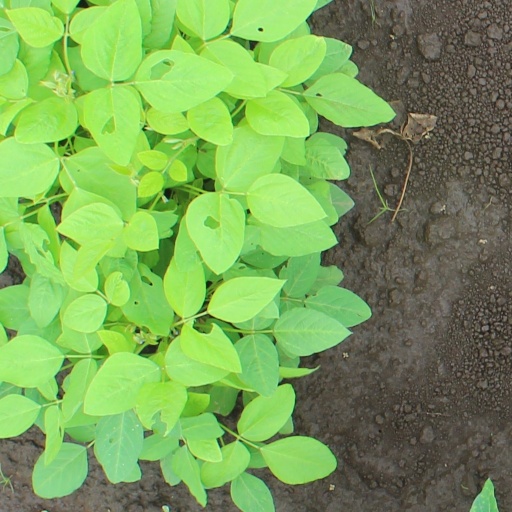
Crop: soybean